Christopher Berneck

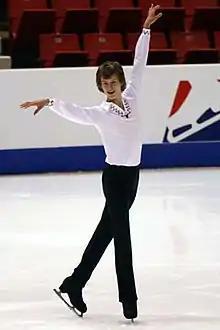
Berneck at 2007 Junior Grand Prix at Lake Placid

Christopher Berneck (born 10 July 1992) is a German figure skater. He won four senior international medals and became a two-time German national bronze medalist (2011, 2015).